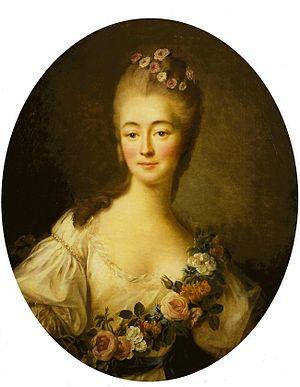
Cette page concerne l’année 1769 du calendrier grégorien.
Louis XV, dit le « Bien-Aimé », né le 15 février 1710 à Versailles où il est mort le 10 mai 1774, est un roi de France et de Navarre. Membre de la maison de Bourbon, il règne sur le royaume de France du 1ᵉʳ septembre 1715 à sa mort. Il fut le seul roi de France à naître et mourir au château de Versailles.
Jeanne Bécu, dite aussi Mademoiselle de Vaubernier, devenue par mariage comtesse du Barry, née le 19 août 1743 à Vaucouleurs, et morte guillotinée le 8 décembre 1793 à Paris, fut la dernière favorite du roi Louis XV de 1768 à 1774.
Vaucouleurs est une commune française, située dans le département de la Meuse en région Grand Est. Elle a donné son nom à cette partie du cours de la Meuse, appelée Val des Couleurs. Vaucouleurs est également considéré comme une ville johannique.